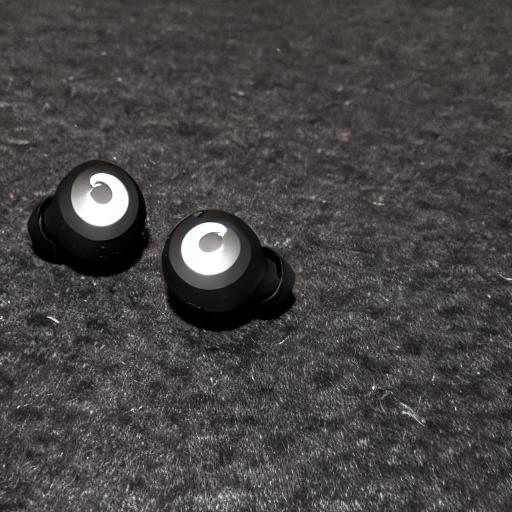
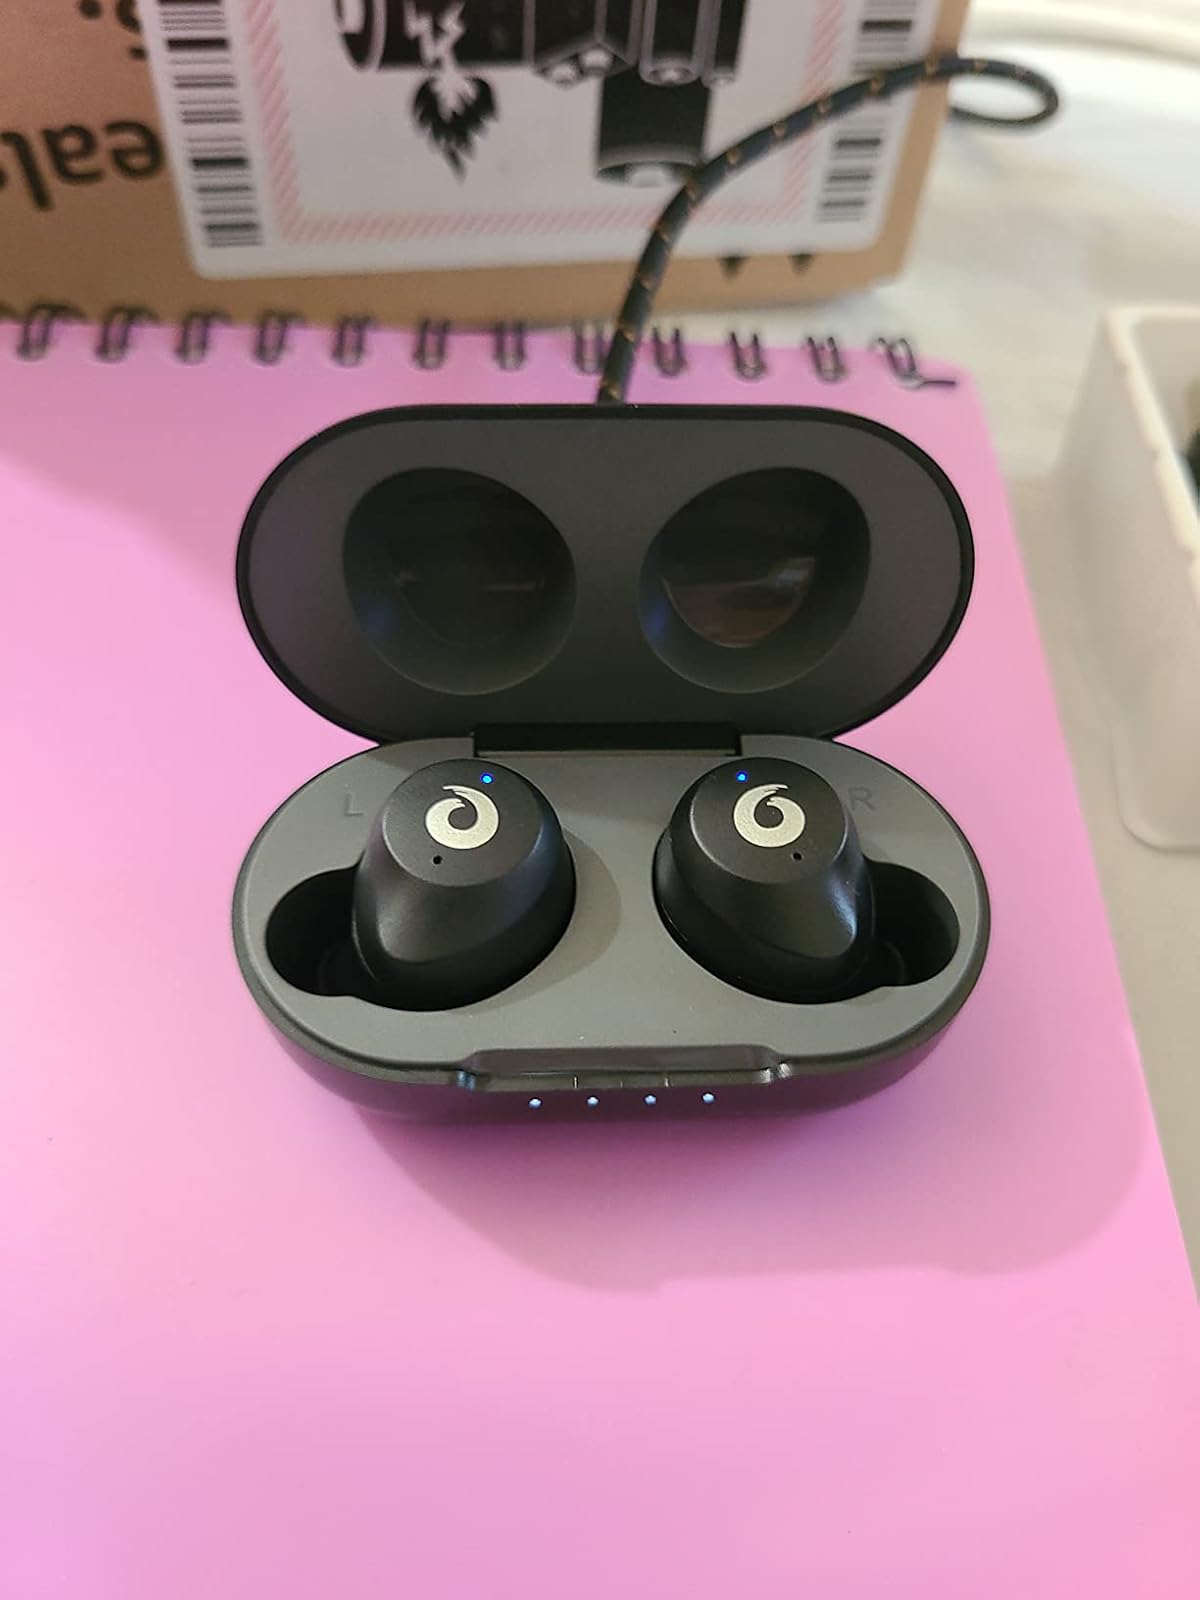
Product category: earbuds
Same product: no